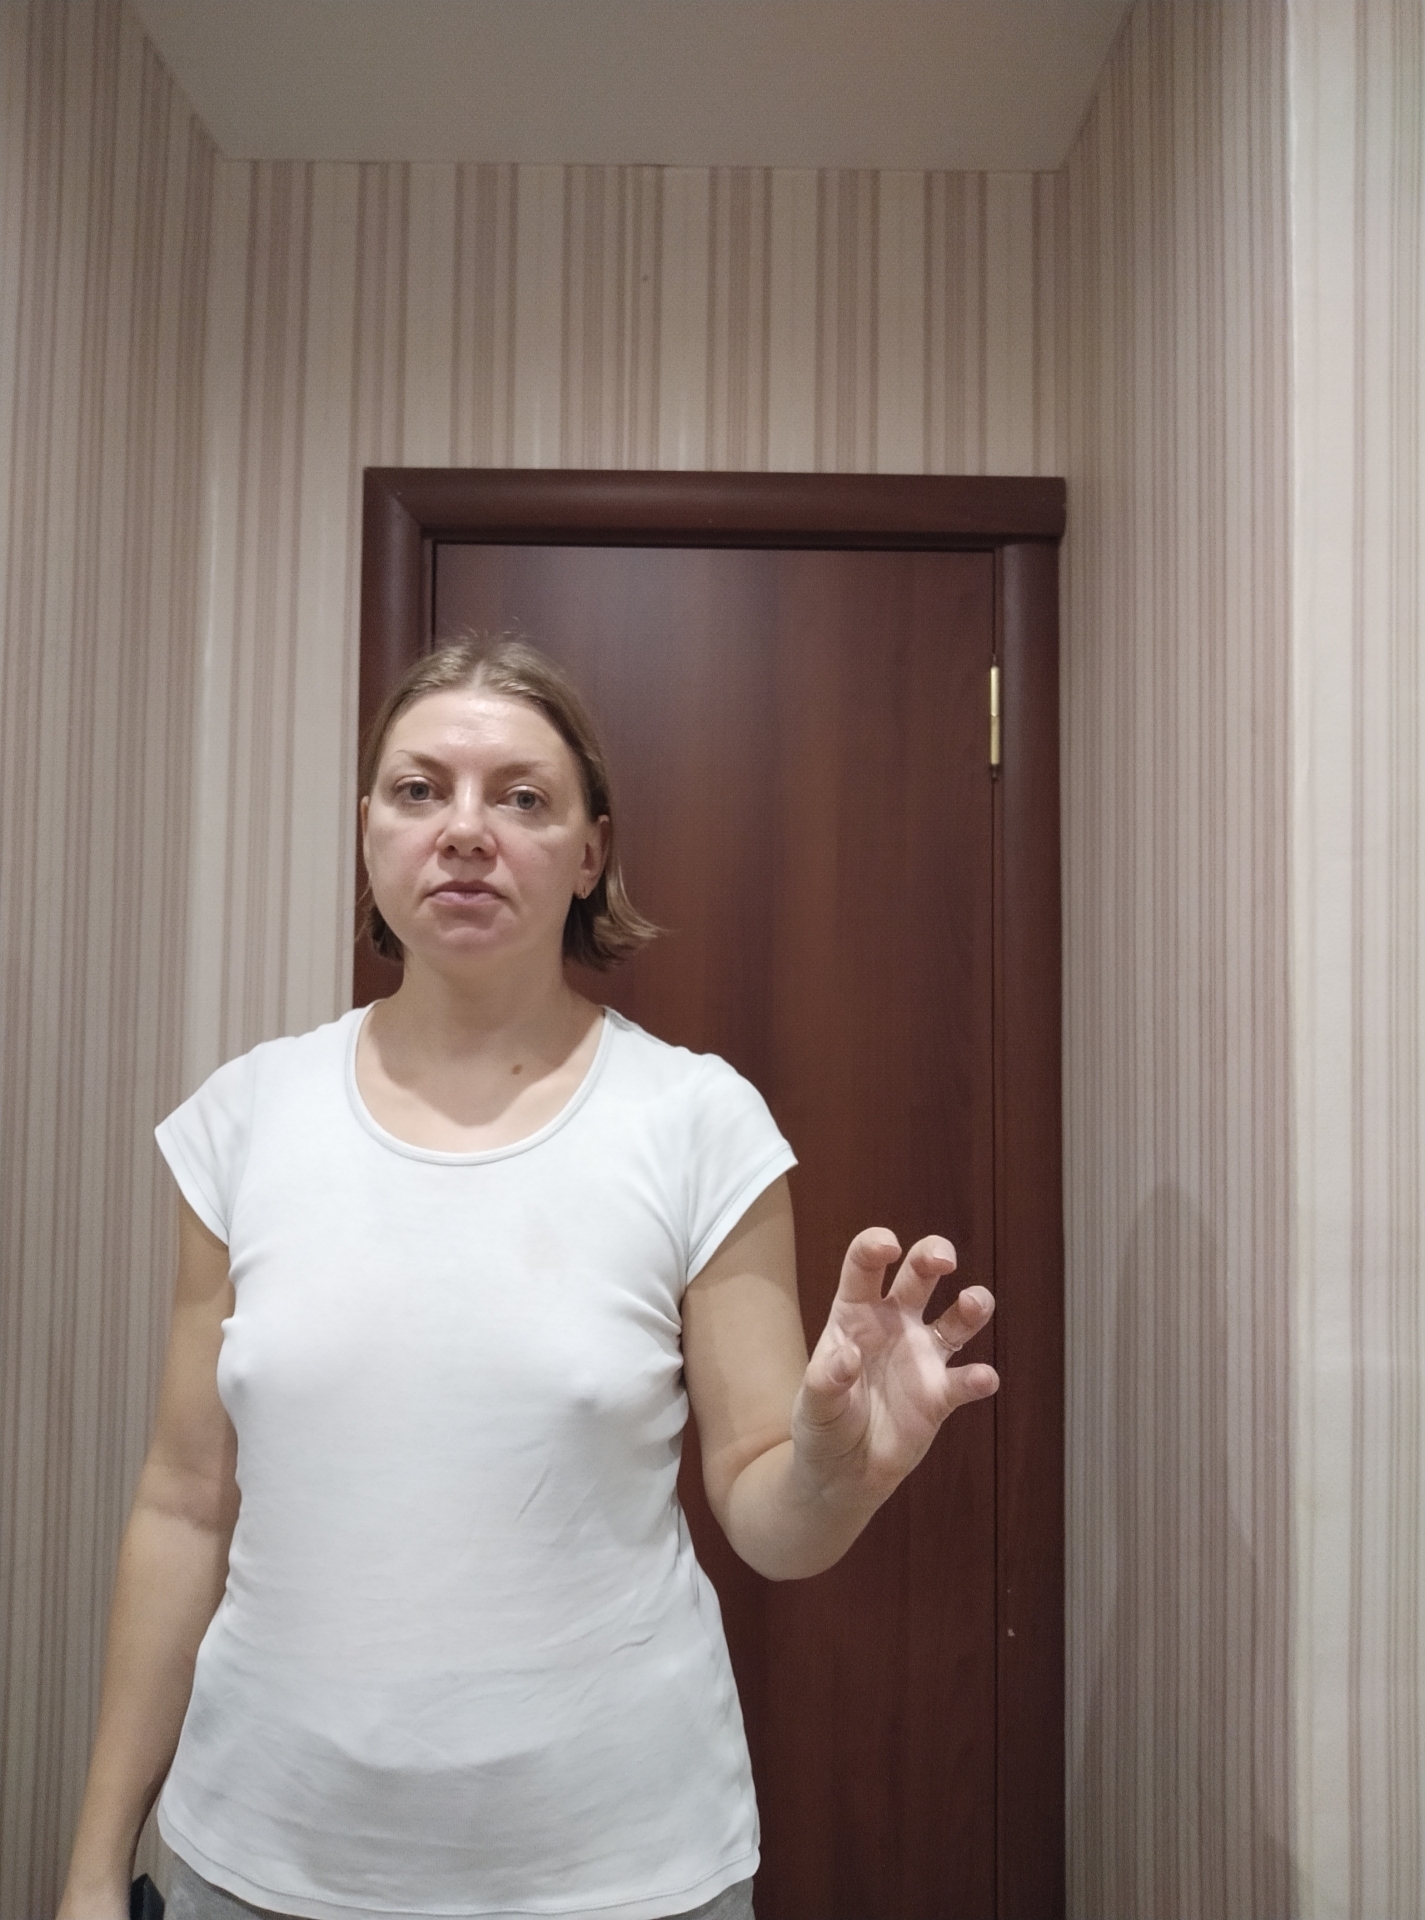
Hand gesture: grabbing